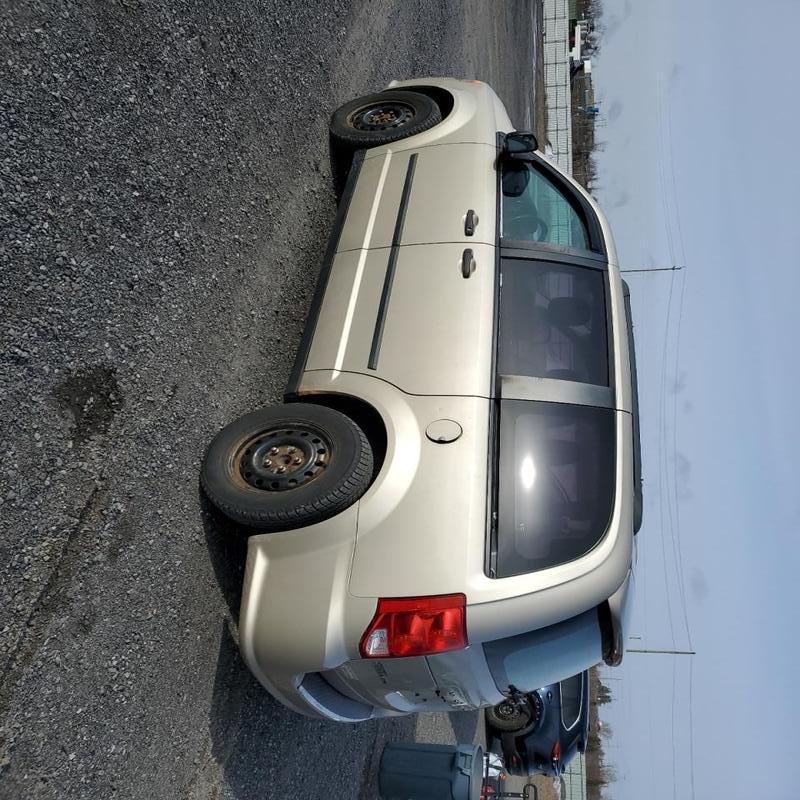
Aucun dommage détecté.
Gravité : aucun